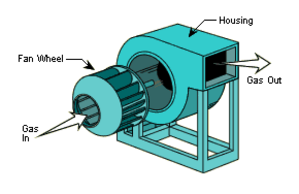
Un ventilateur est un appareil destiné, comme son nom l'indique, à créer un vent artificiel, un courant d'air.